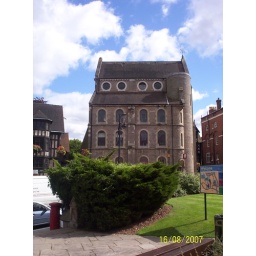
A building near to the castle it reminds me of a nunnery or monastry